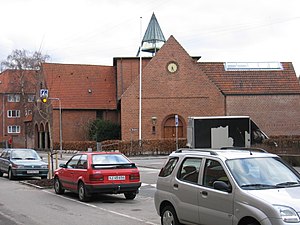
Ansgar Kirke (Københavns Kommune)
Ansgar Kirke
Ansgar kirke, Ansgarkirken Sogn, Sokkelund Herred, København Amt, Danmark
Ansgarkirken eller Ansgar Kirke ligger på Mågevej midt i Københavns nordvestkvarter.